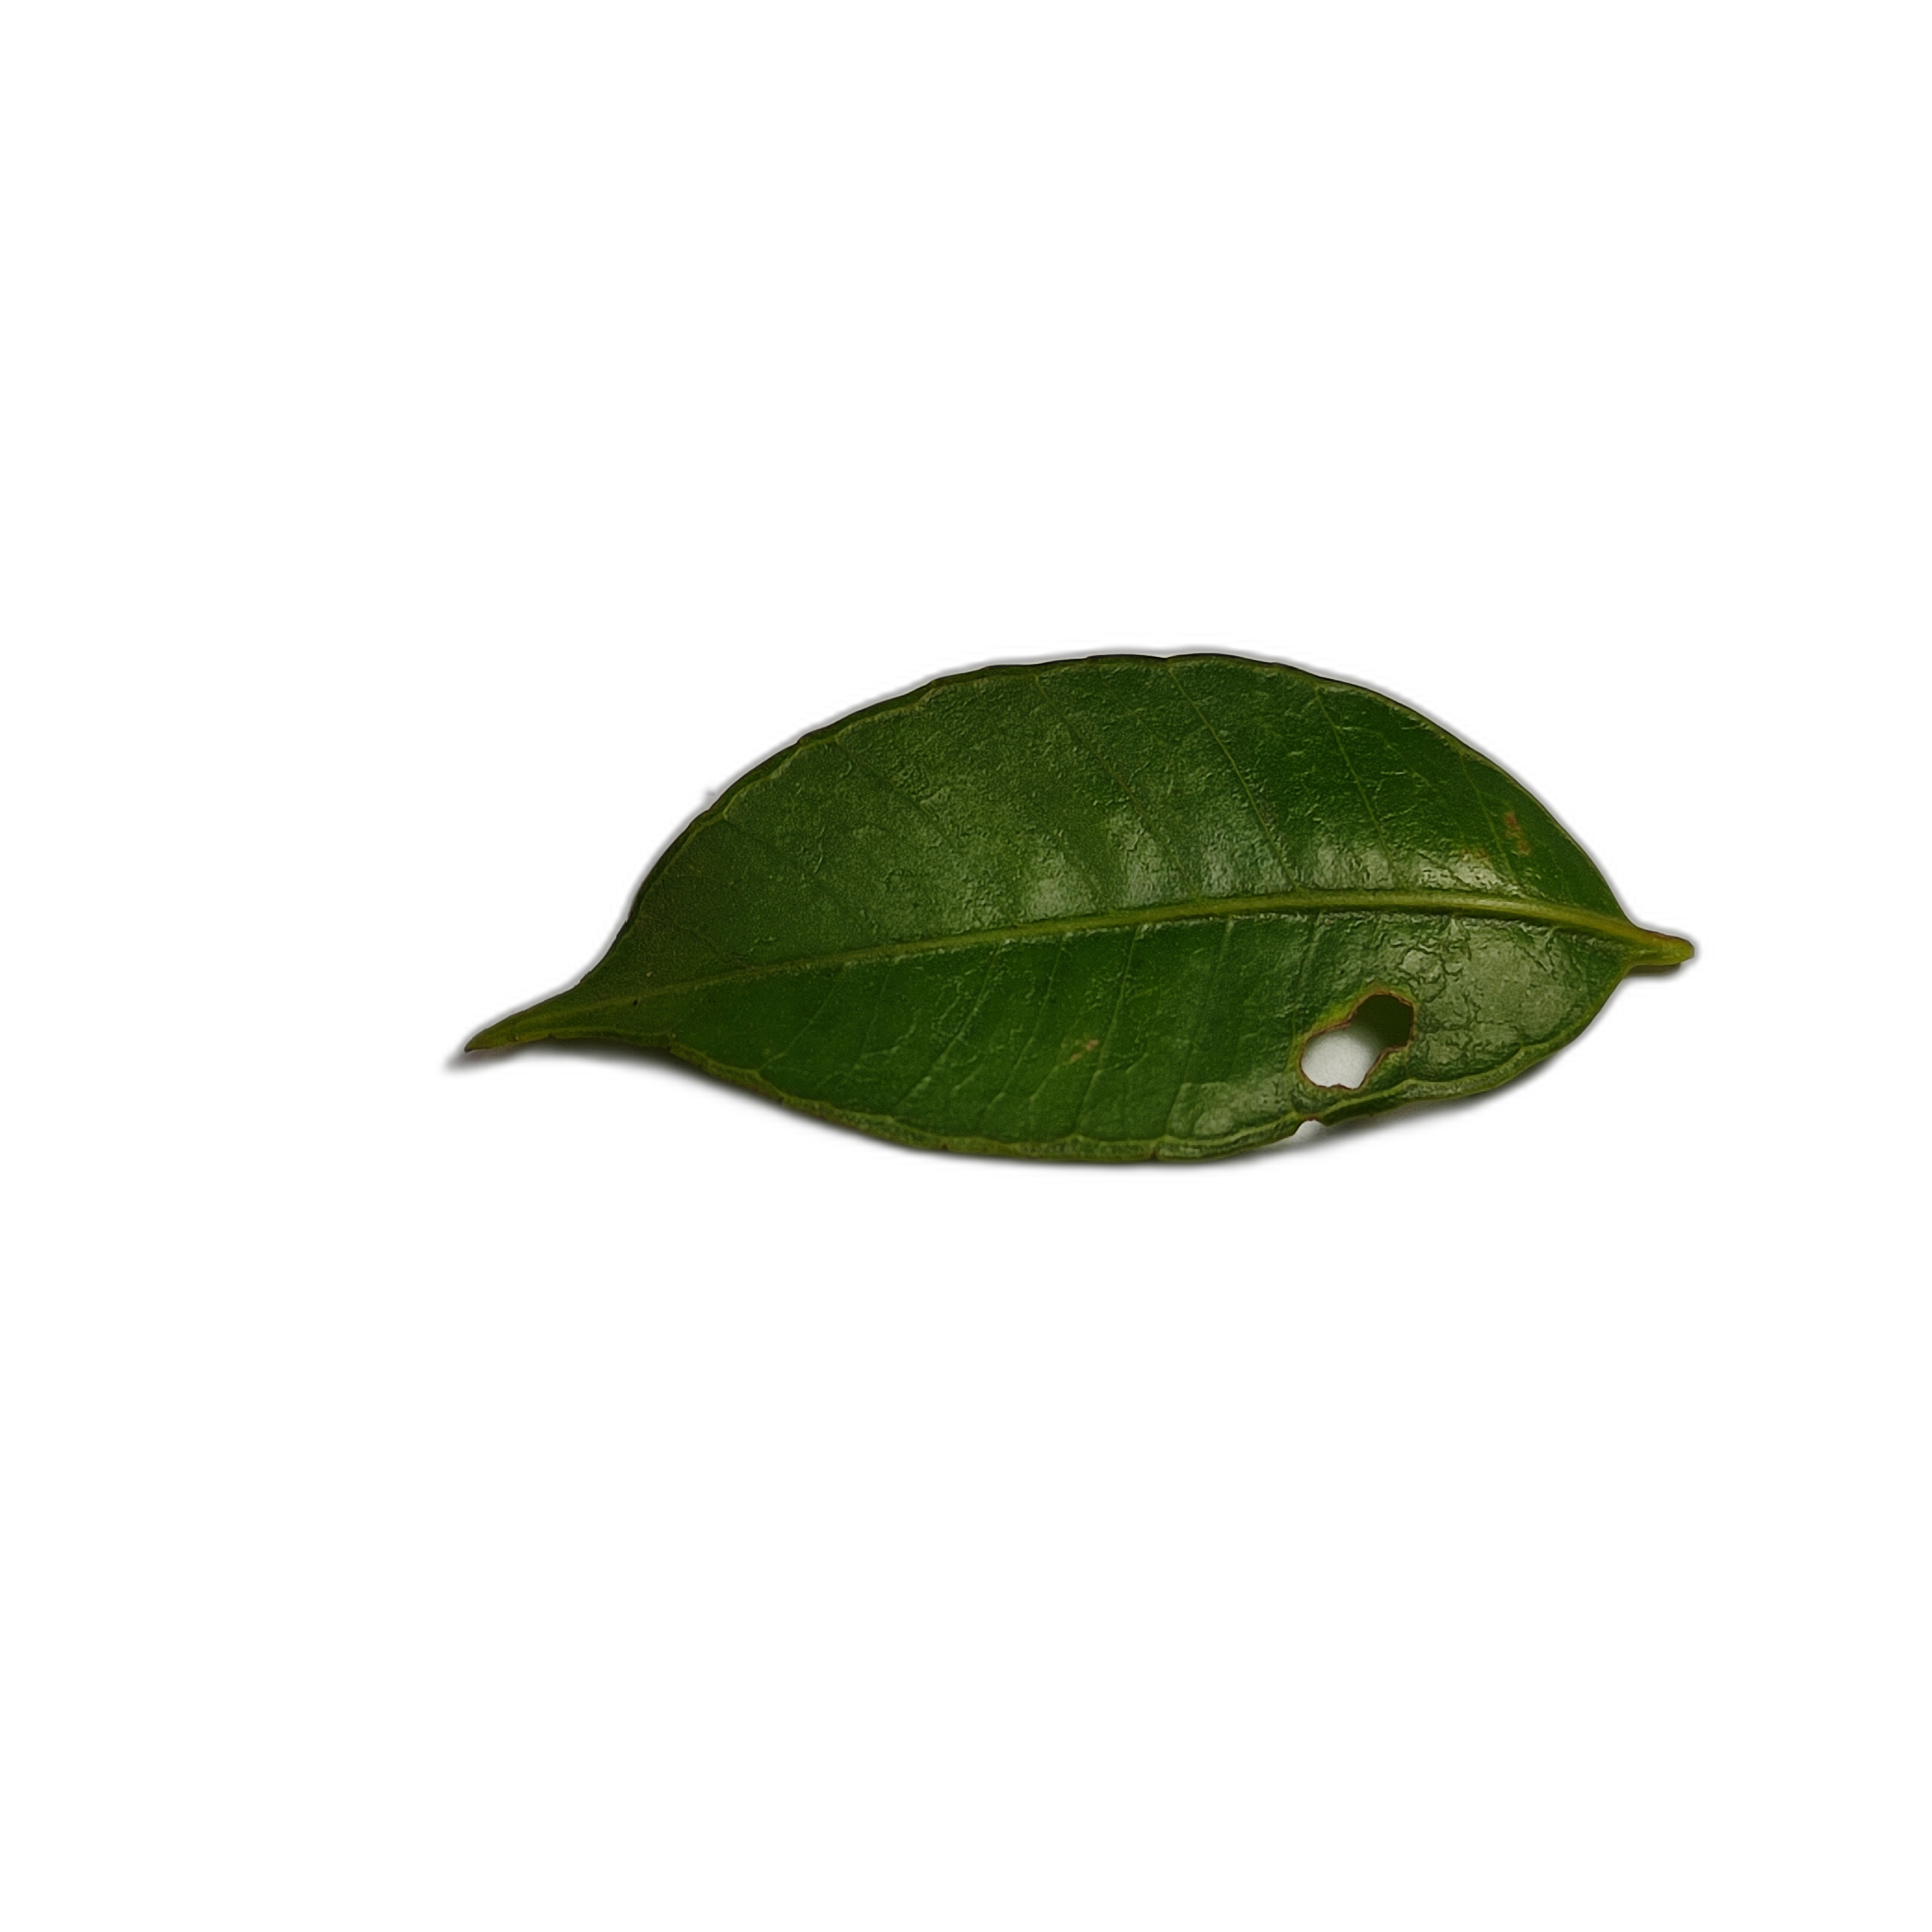
Label: not_healthy